Bravado Brothers

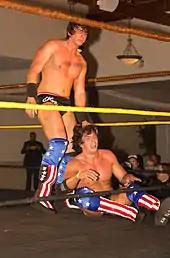
Harlem (standing) and Lance Bravado in the ring at a Chikara show in June 2012

On November 12, 2011, they debuted for Chikara, losing to 3.0 (Scott Parker and Shane Matthews). Throughout 2012, they made sporadic appearances for the promotion, including participating in the 2012 "torneo cibernetico" on November 18, as part of Team Kevin Steen. On May 18, 2013, the Bravados returned to take part in the 2013 Tag World Grand Prix, but were eliminated in the first round by The Batiri (Kodama and Obariyon).